Muhammad Alam

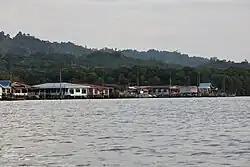
Kampong Burong Pingai Ayer on 27 May 2023

Muhammad Alam became well-known both domestically and globally during the reign of his father. He and his father had considerable economic influence, as shown by their direct communication about commercial issues in Brunei with William Farquhar. Muhammad Alam, despite his wealth, respected his father's power by submitting to him to reply to Farquhar's correspondence, demonstrating submission to the ruling Sultan. According to Annabel's analysis, his cooperative relationship with his father highlights his influential yet submissive role within the royal court. Muhammad Kanzul Alam referred to him as "our friend" ("sahabat kita") instead of "our son" ("anakanda kita"), suggesting that he held significant authority in his father's administration.